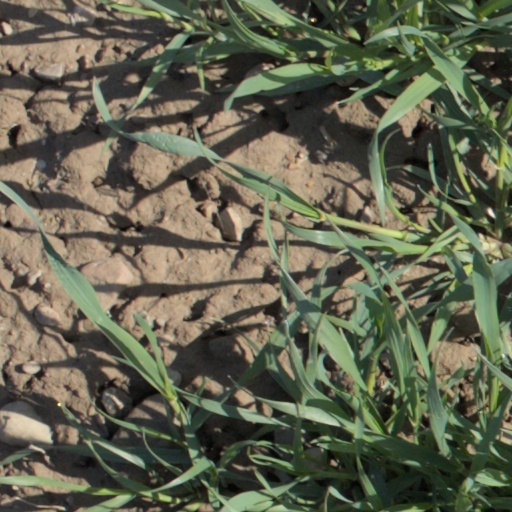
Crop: wheat